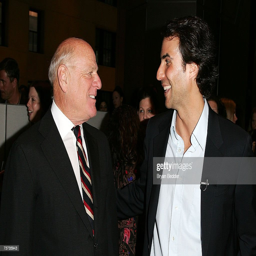
organization leader and tv producer attend the premiere .